Gu Juan

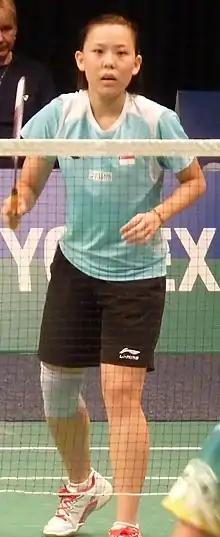

Gu Juan (born 26 May 1990) is a Chinese-born Singaporean badminton player who competed at the 2012 Summer Olympics.